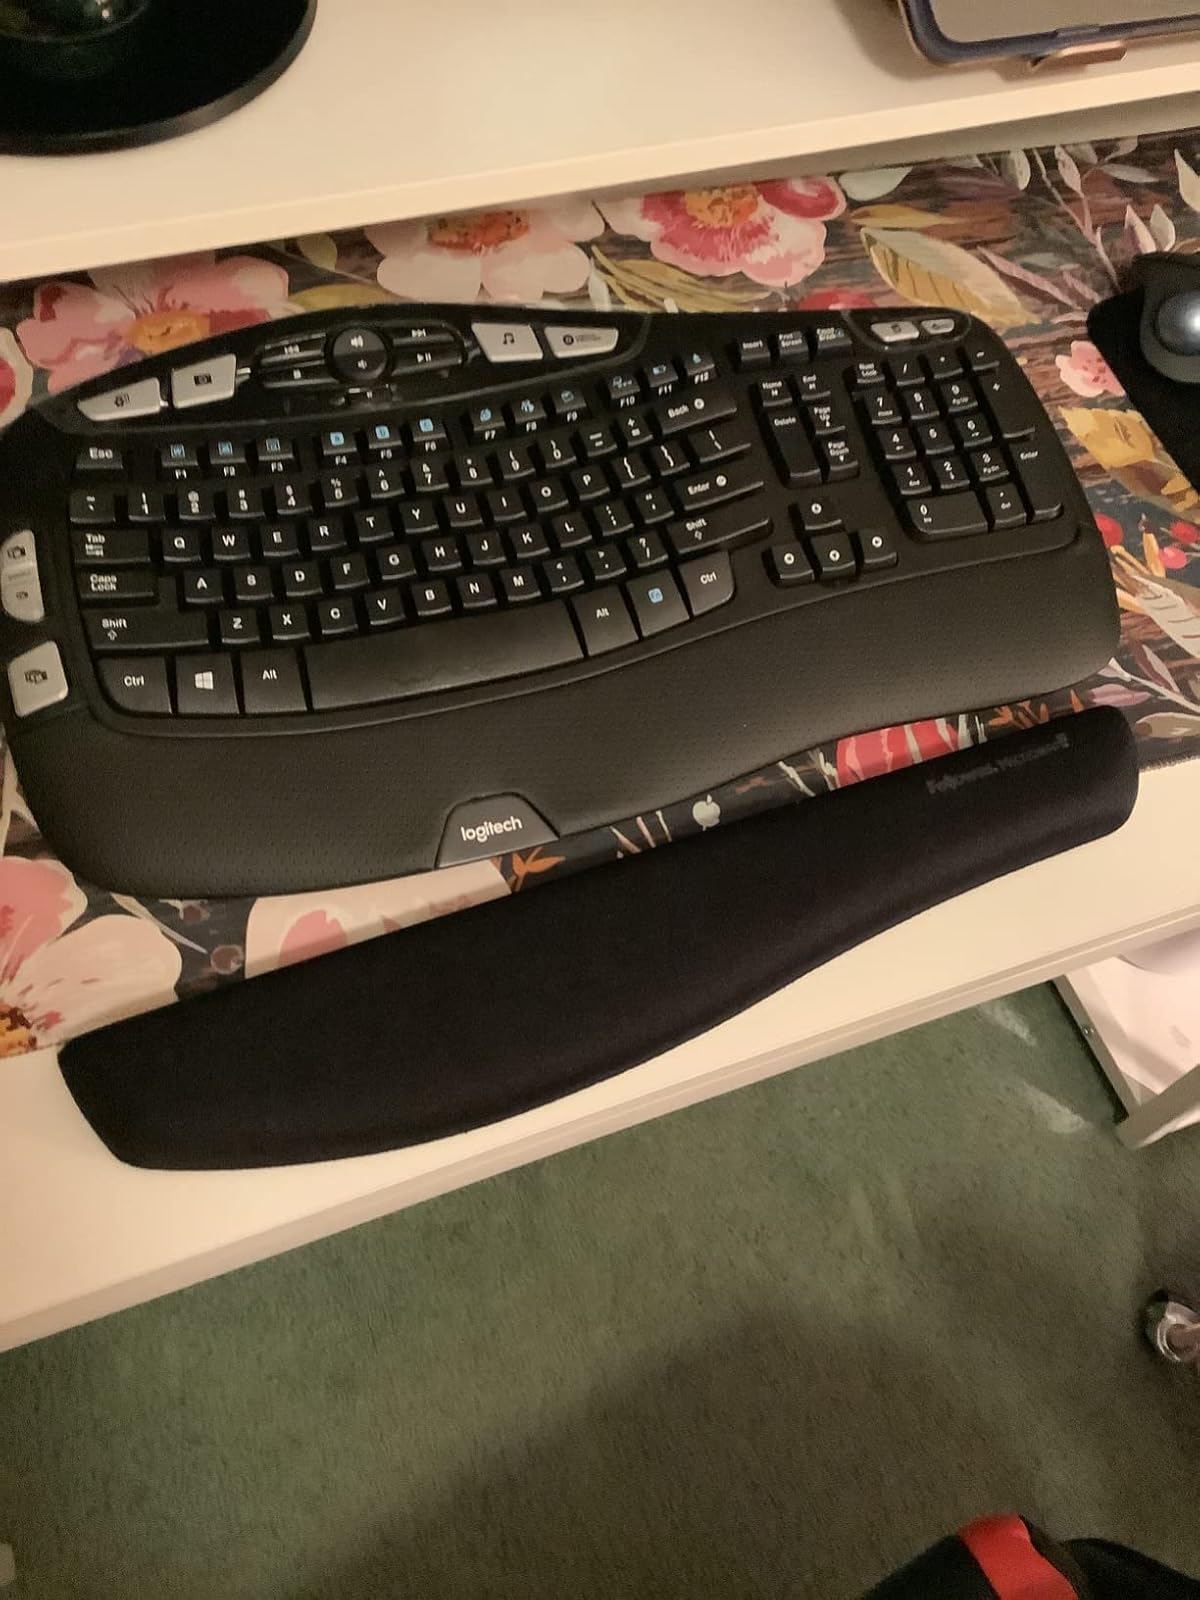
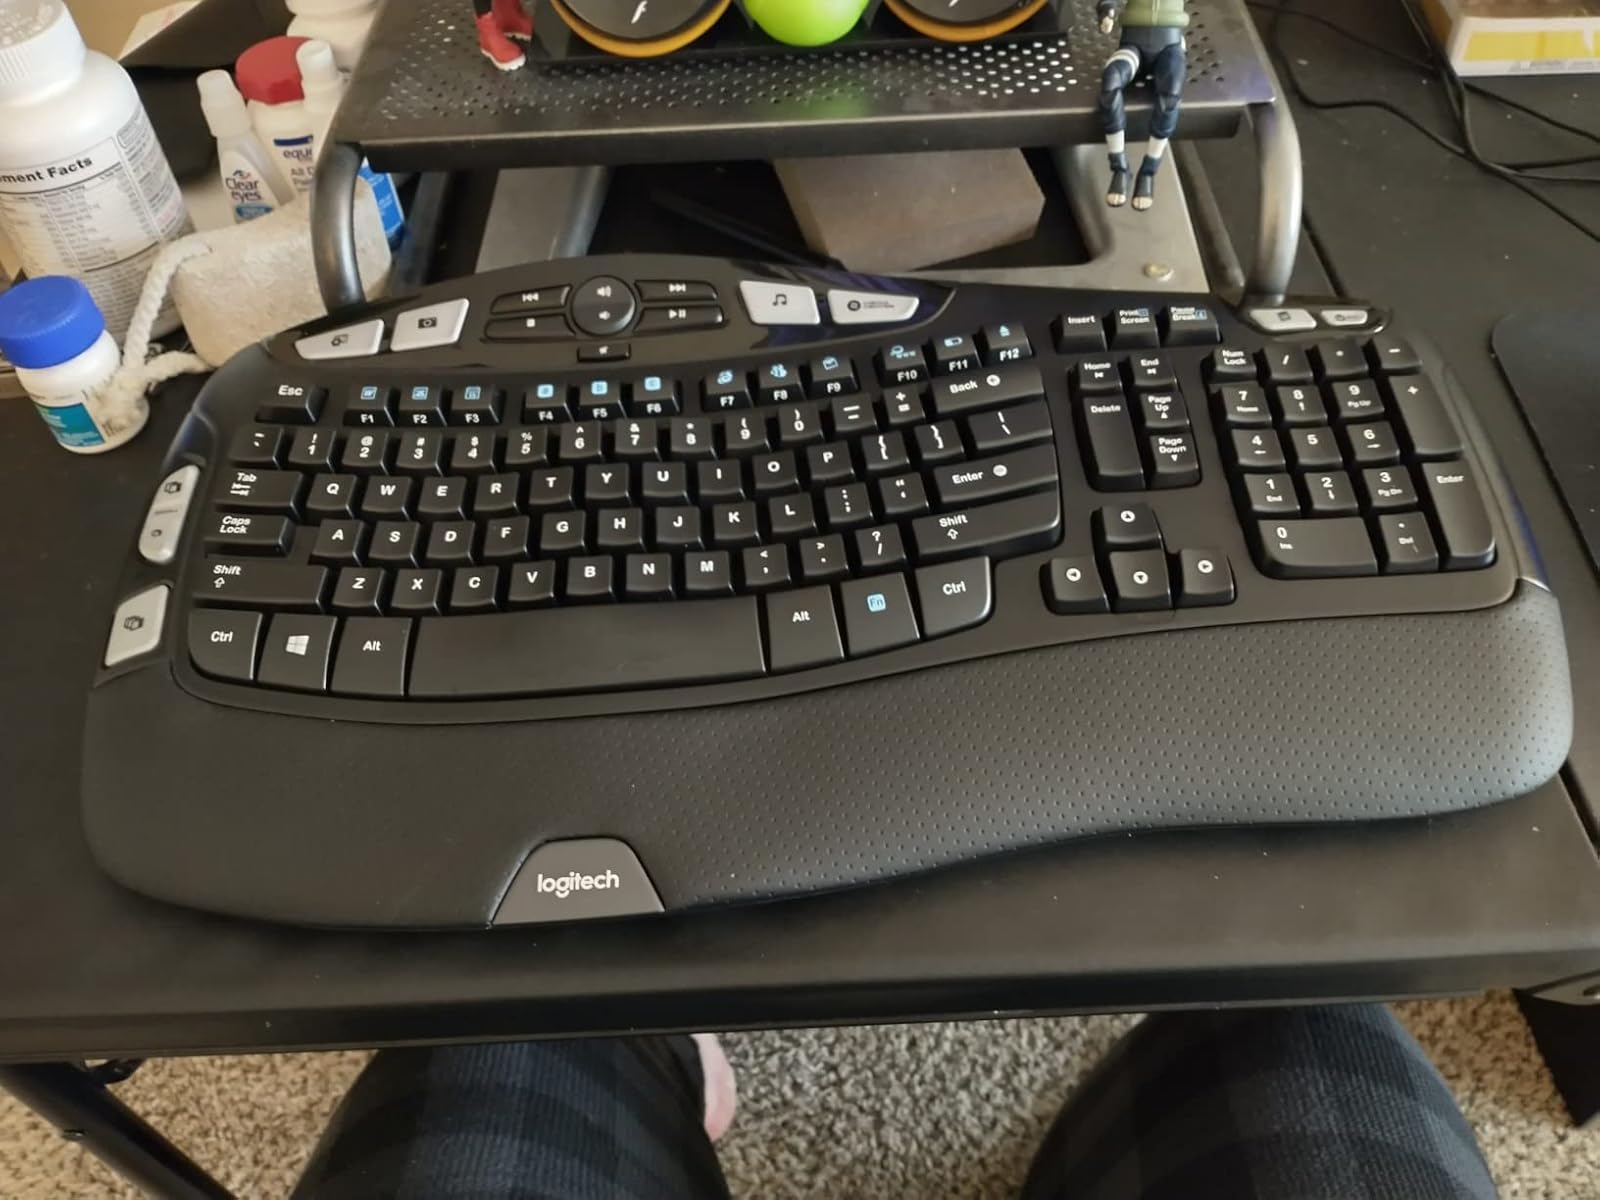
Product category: keyboard
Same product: yes